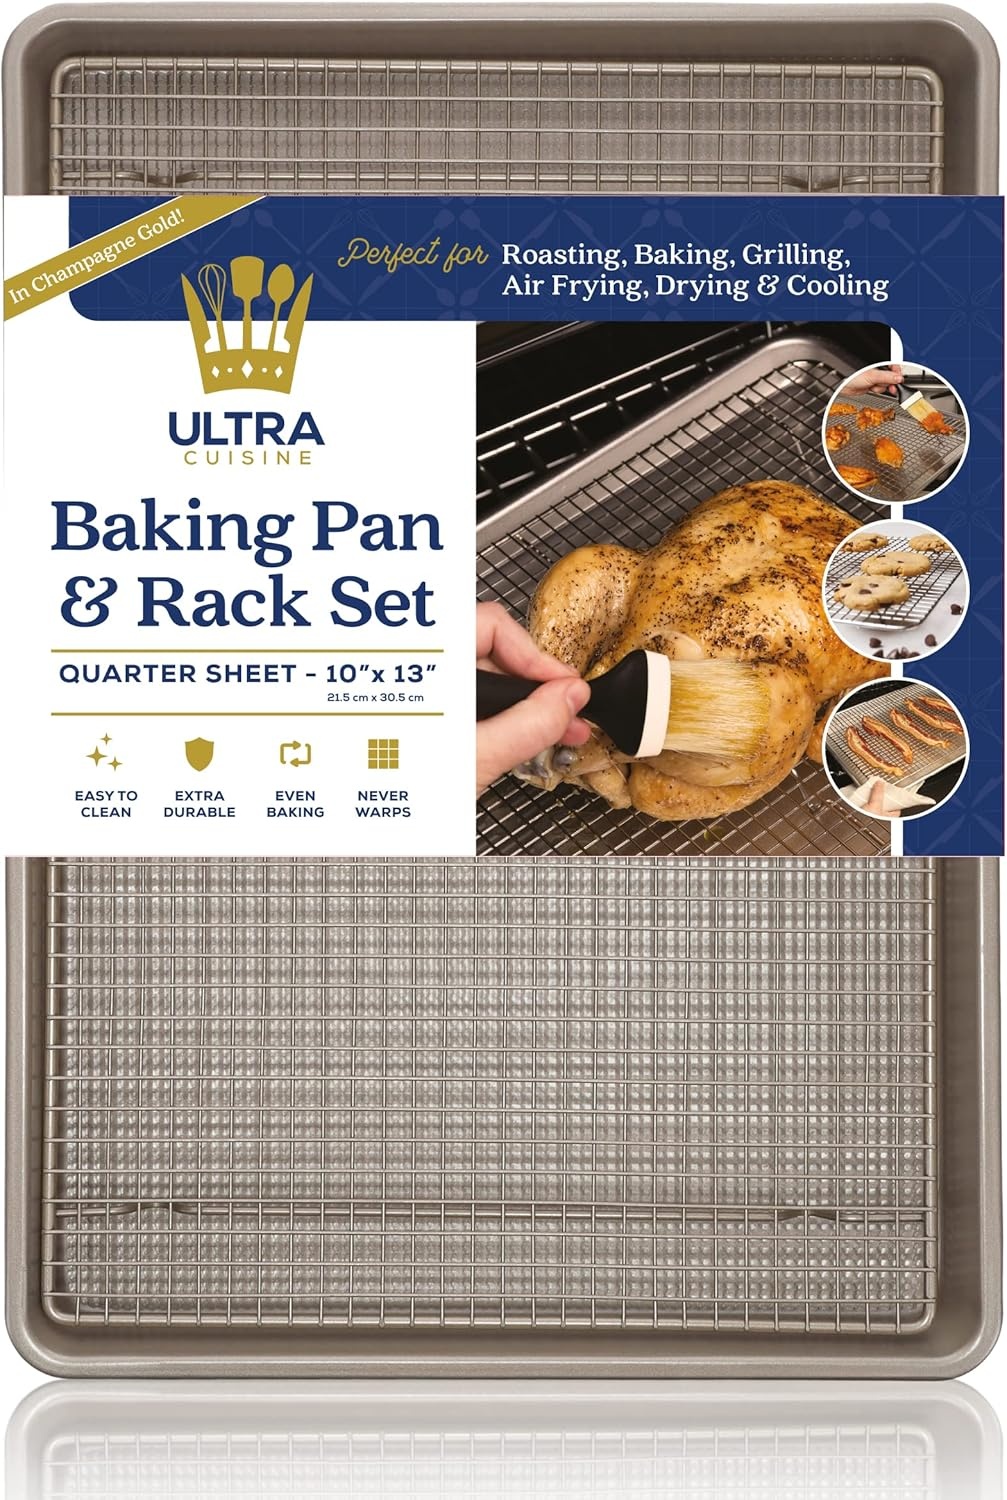
Ultra Cuisine Quarter Baking Sheets with 100% Stainless Steel Rack Set - Includes Premium Aluminum Baking Sheet and Dishwasher Safe Cookie Cooling Racks,Commercial Quality 13"x9"x1"
Overview Color : Champagne Material : Stainless Steel Size : Quarter Brand : Ultra Cuisine Product Dimensions : 13"L x 9"W x 1"H Item Weight : 1.75 Pounds Is Dishwasher Safe : Yes Material Type Free : PTFE Free UPC : 860008421784 About this item PERFECT SIZE QUARTER SHEET PAN RACK SET - Ultra Cuisine's cooking sheet pan measures 13.2 x 9.8 x 1.3 inches and the cookie tray measures 12.0 x 8.5 x 1.0 inches. Our quarter-baking pan rack set comes in a beautiful champagne color. HIGH QUALITY, EASY CLEANUP - Ultra Cuisine's non-stick baking sheet pan is dishwasher-safe, made with high-quality aluminum. This quarter sheet pan is made for easy cleanup, less scrubbing, and scouring. Can be handwashed with warm soapy water. STURDY OVEN RACK - Our 2 piece set half-sheet racks is made of 304-grade stainless steel that is durable and sturdy and can carry up to 30lbs. Use our cooking and baking rack in your oven without a worry! NONSTICK, OVEN SAFE - Our champagne color sheet pan with wire rack set is nonstick and oven safe up to 475 Fahrenheit without warping and rusting. Our quarter baking oven pan with rack set is food safe, PFOA & PTFE-Free.
Brand: UltraCuisine
Category: Home & Garden > Kitchen & Dining > Cookware & Bakeware > Bakeware > Baking & Cookie Sheets